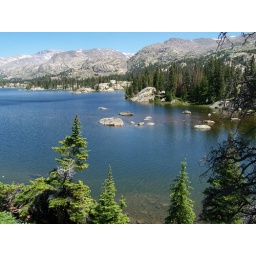
and more...note how clear the water is (it's super freezing...Jake went swimming in it)